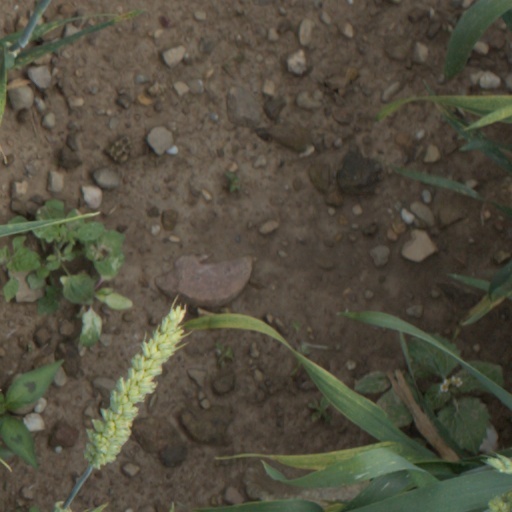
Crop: wheat